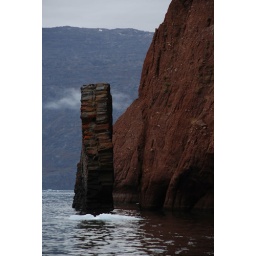
This is a side view of the black and gray rock formation seen from the front in another photo.